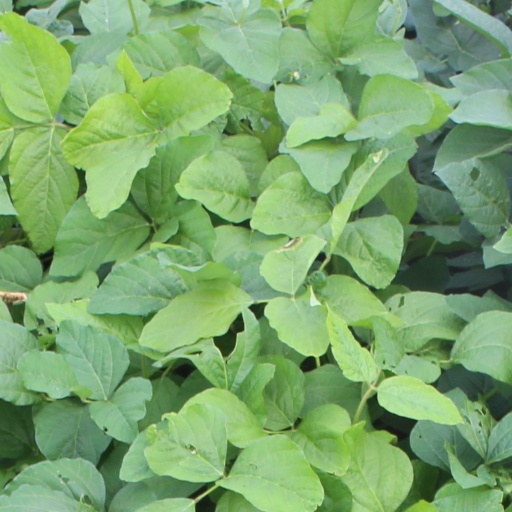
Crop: soybean